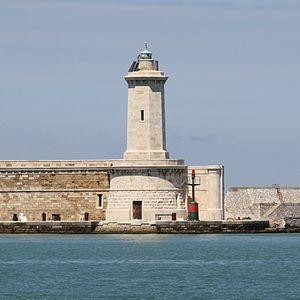
Le phare de la digue courbe est un feu actif situé à l'extrémité de la digue nord faisant face à l'entrée du port de Livourne, dans la région de Toscane en Italie. Il est géré par la Marina Militare.